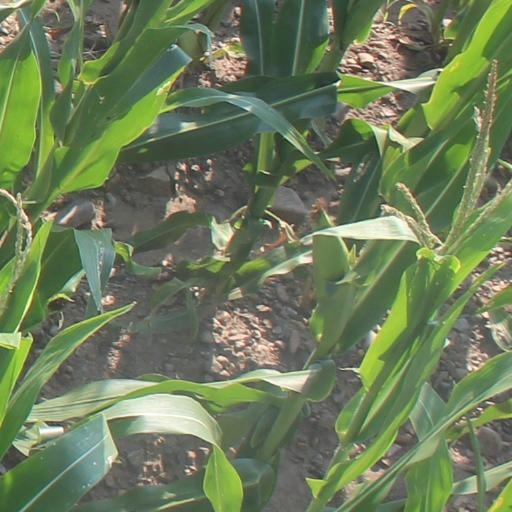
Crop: maize; corn